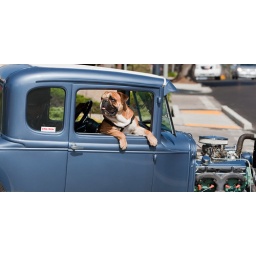
Bulldog in fenderless 1931 Ford classic hotrod street rod car on the streets of Morro Bay, CA